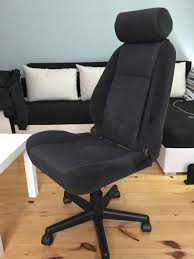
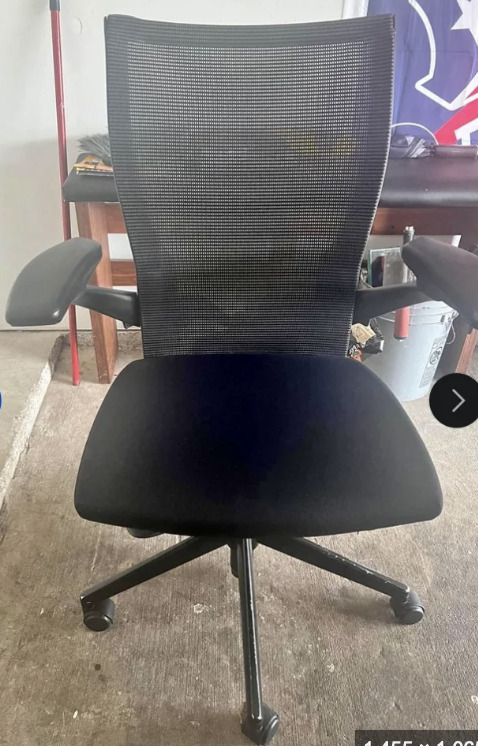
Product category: items_chair
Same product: no